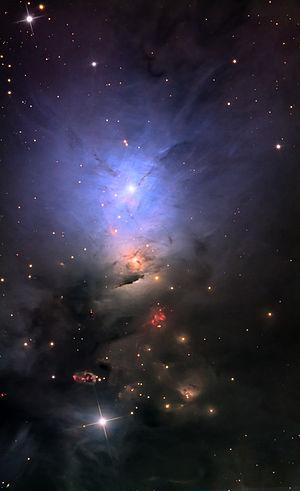
NGC 1333 est une nébuleuse par réflexion située dans la constellation de Persée. Elle appartient au nuage moléculaire de Persée.